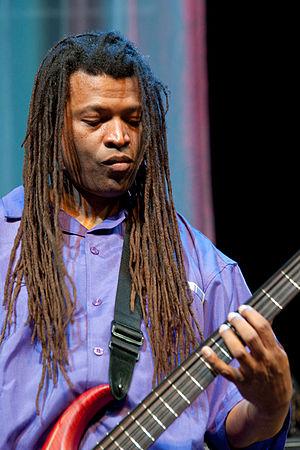
Melvin Gibbs est un bassiste américain. Il est membre du Rollins Band. En 2017, il forme avec Will Calhoun et Vernon Reid le Zig Zag Power Trio.